Kevin James

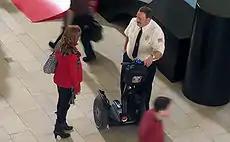
James on the set of "" in 2008

After a cameo in "50 First Dates" in 2004, James made his starring film debut in the 2005 romantic comedy "Hitch", alongside Will Smith and Eva Mendes. In 2006, he co-starred with his "Everybody Loves Raymond" colleague Ray Romano in the straight-to-video comedy "Grilled", and provided voice work in the animated films "Monster House" and "Barnyard", released on July 21 and August 4, respectively, of that year. James co-starred with Adam Sandler in the comedies "I Now Pronounce You Chuck & Larry" (2007) and "You Don't Mess with the Zohan" (2008), and starred in the Sandler-produced comedy "" (2009). The latter film opened as the No. 1 film in North America with a weekend gross of $39 million, despite overwhelmingly negative reviews, and eventually grossed $219 million from ticket and home video sales. James also appeared in "Grown Ups" (2010), which co-starred numerous "Saturday Night Live" alumni and was even more universally panned, yet was highly successful at the box office and led to a sequel in 2013.